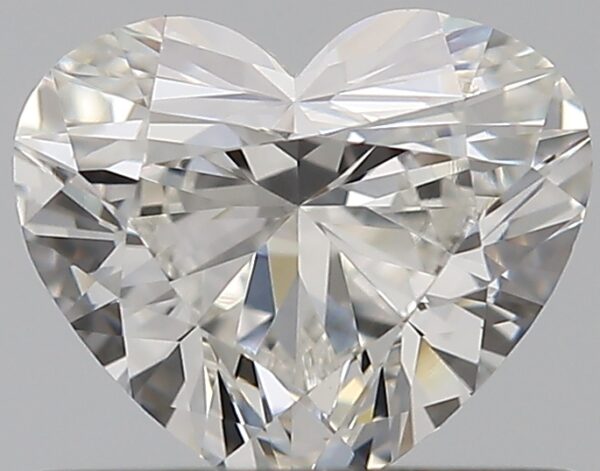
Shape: heart
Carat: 0.5
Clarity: VS2
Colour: H
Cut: EX
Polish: EX
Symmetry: VG
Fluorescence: N
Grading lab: GIA
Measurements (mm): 4.73 x 5.6 x 3.08